Hvalstad Station

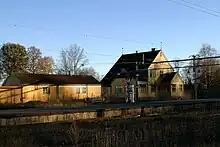
Flor's station building from 1915 has been listed as a heritage site

The station is elevated with an underpass over the road and access from below. Kristiansen's station building is made of polished concrete and square in shape. Because it covers the entire width of the platform, it was located at the end. It was built to solely serve local traffic and lacks any cargo or other advanced features. Next to the station is Flor's wooden station building. It features detailed wooden decors over the oval gable windows and doors. It is now used as a residence and veterinary clinic. Both have been listed as heritage sites. Flor's because of its intricate and aesthetic design, while Kristiansen has been listed as a representative of the simple, concrete elevated stations built during the 1950s. In addition, they vicinity and contrast were decisive in determining their protection status.